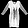
Label: Dress